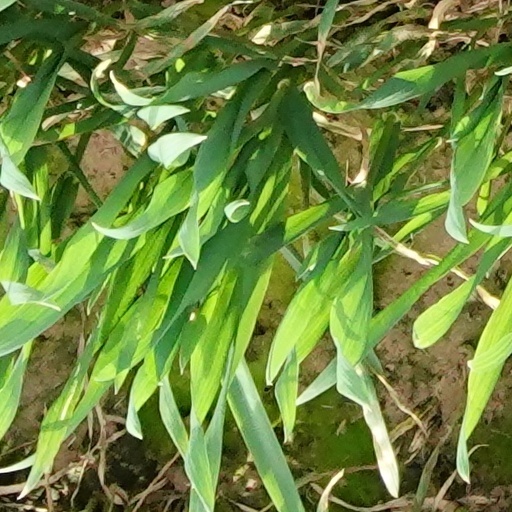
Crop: wheat